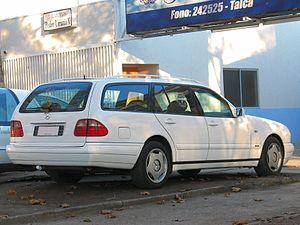
La Mercedes-Benz Classe E est une gamme d'automobile routière du constructeur allemand Mercedes-Benz existant en berline, break, limousine, coupé et cabriolet. Cinq générations se succèdent, lancées en 1993 puis en 1995, en 2002, en 2009 et enfin en 2016. La première Classe E, datant de 1993, remplace la Type 124 phase 2 des séries 200, 300, 400 et 500.